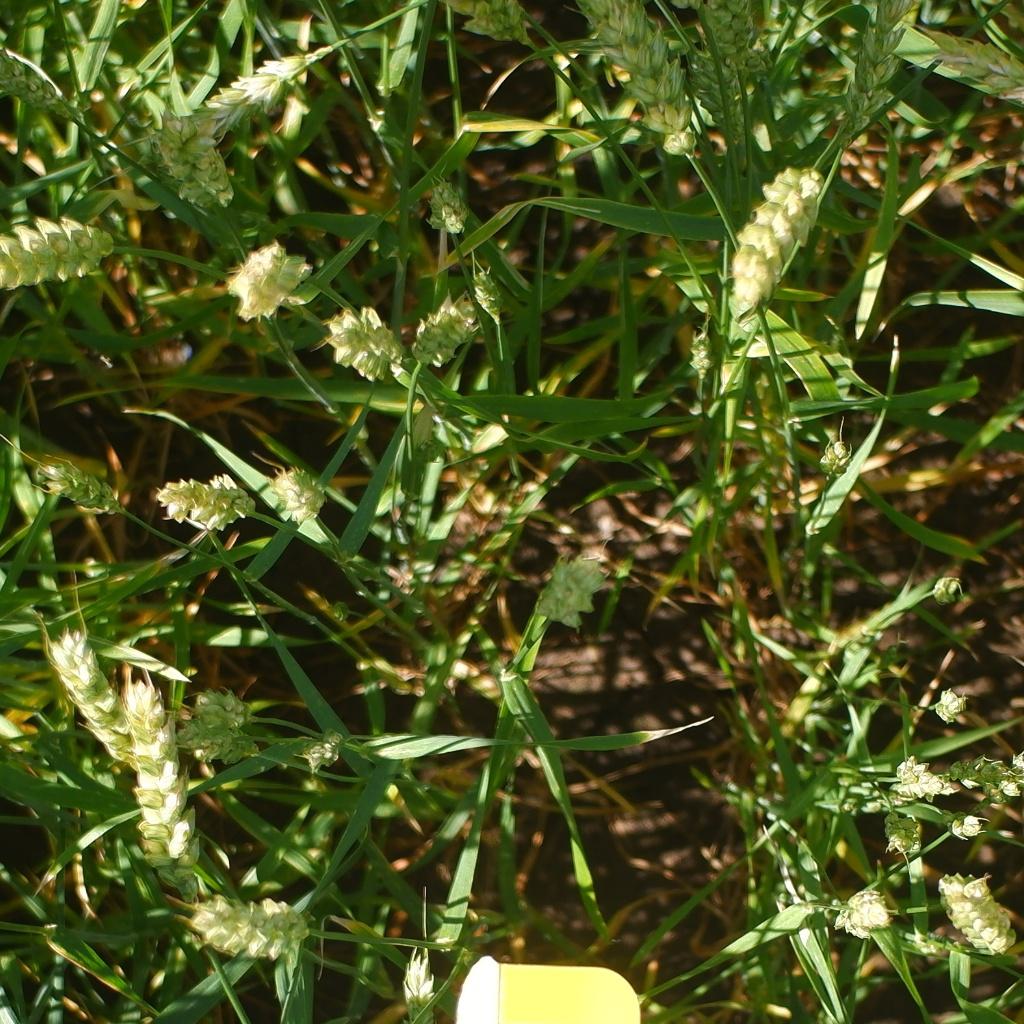
Country: Norway
Location: NMBU
Wheat development stage: Ripening